The Imaginary (film)

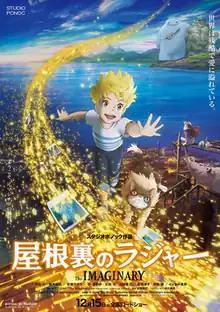
Theatrical release poster

is a 2023 Japanese animated fantasy film directed by Yoshiyuki Momose from a screenplay written by Yoshiaki Nishimura, who also produced the film, and animated by Studio Ponoc. Based on A.F. Harrold's 2014 novel of the same name, it is Studio Ponoc's first full-length animated film since "Mary and the Witch's Flower" (2017). The Japanese voice cast includes Kokoro Terada, Rio Suzuki, Sakura Ando, Riisa Naka, Takayuki Yamada, Atsuko Takahata and Issey Ogata. The narrative follows Rudger, an Imaginary, who spends his days delving into adventures crafted by his creator, Amanda. After a terrible accident separates them, Rudger is forced to confront an inexorable fate to which all Imaginaries are subject: dissolution with human forgetfulness.